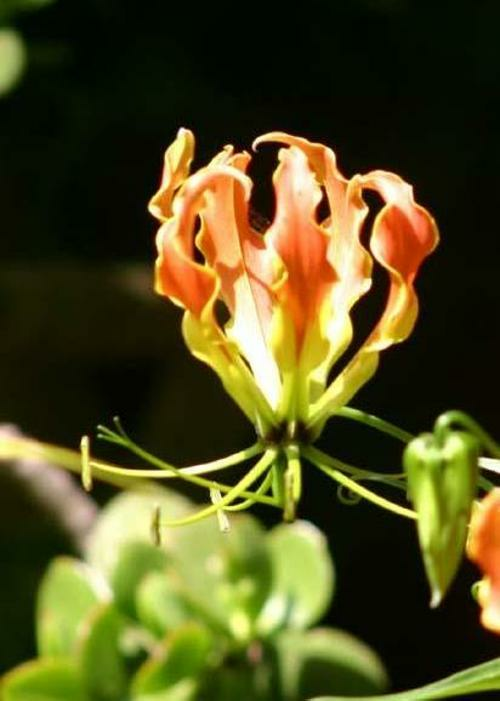
Flower: fire lily